Watson and the Shark

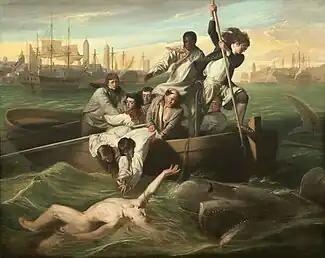
The original 1778 version, now in the National Gallery of Art

Watson and the Shark is an oil painting by the Anglo-American painter John Singleton Copley, depicting the rescue of the English boy Brook Watson from a shark attack in Havana, Cuba.